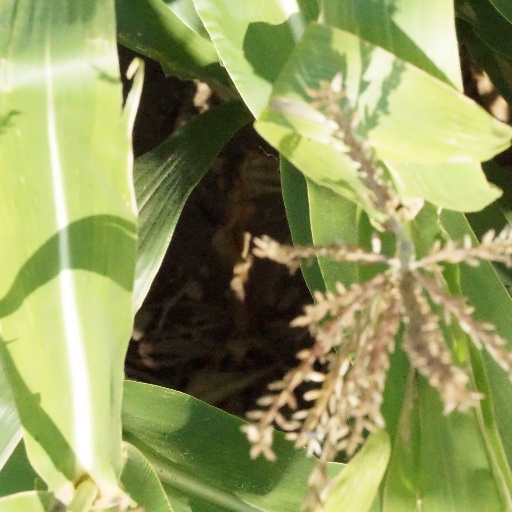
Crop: maize; corn